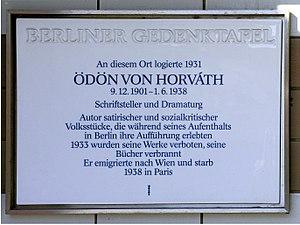
Ödön von Horváth est un dramaturge et romancier de langue allemande né le 9 décembre 1901 à Sušak, un quartier de Fiume et mort accidentellement à Paris le 1ᵉʳ juin 1938.